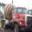
Label: truck